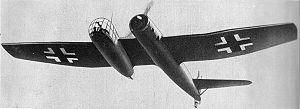
Richard Vogt, né le 19 décembre 1894 à Schwäbisch Gmünd près de Stuttgart en Allemagne et mort le 23 janvier 1979 à Santa Barbara aux États-Unis, est un pilote et ingénieur en aéronautique allemand. Il fut le concepteur en chef de la Hamburger Flugzeugbau, filiale aéronautique des chantiers navals Blohm & Voss, dans l'entre-deux-guerres et la Seconde Guerre mondiale.